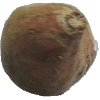
Label: Potato Sweet 1